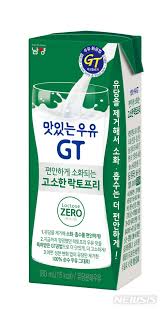
Label: paper